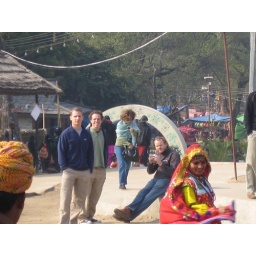
The boys stood around watching while the girls shopped.. hehe..